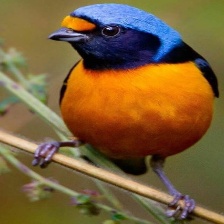
Species: ANTILLEAN EUPHONIA
Scientific name: EUPHONIA MUSICA